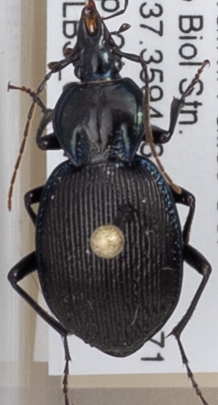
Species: Sphaeroderus stenostomus lecontei
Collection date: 2018-04-24
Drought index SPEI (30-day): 0.886
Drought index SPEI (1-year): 0.63
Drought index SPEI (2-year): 0.51